Shanghai Ghetto

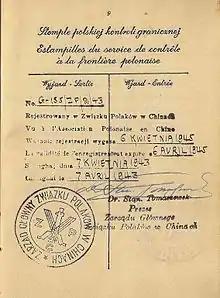
Polish Jew's passport registration inside the ghetto (1943)

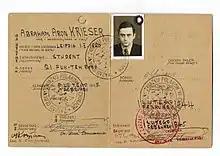
1942 Polish Association ID issued to a Jewish man living inside the ghetto.

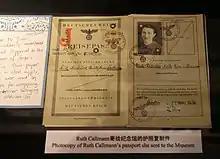
Passport of German citizen Ruth Callman, issued in Berlin on 27 March 1939. The red "J" stamp means Jewish.

Thus, about half of the approximately 16,000 refugees, who had overcome great obstacles and had found a means of livelihood and residence outside the 'designated area' were forced to leave their homes and businesses for a second time and to relocate into a crowded, squalid area of less than one square mile with its own population of an estimated 100,000 Chinese and 8,000 refugees.